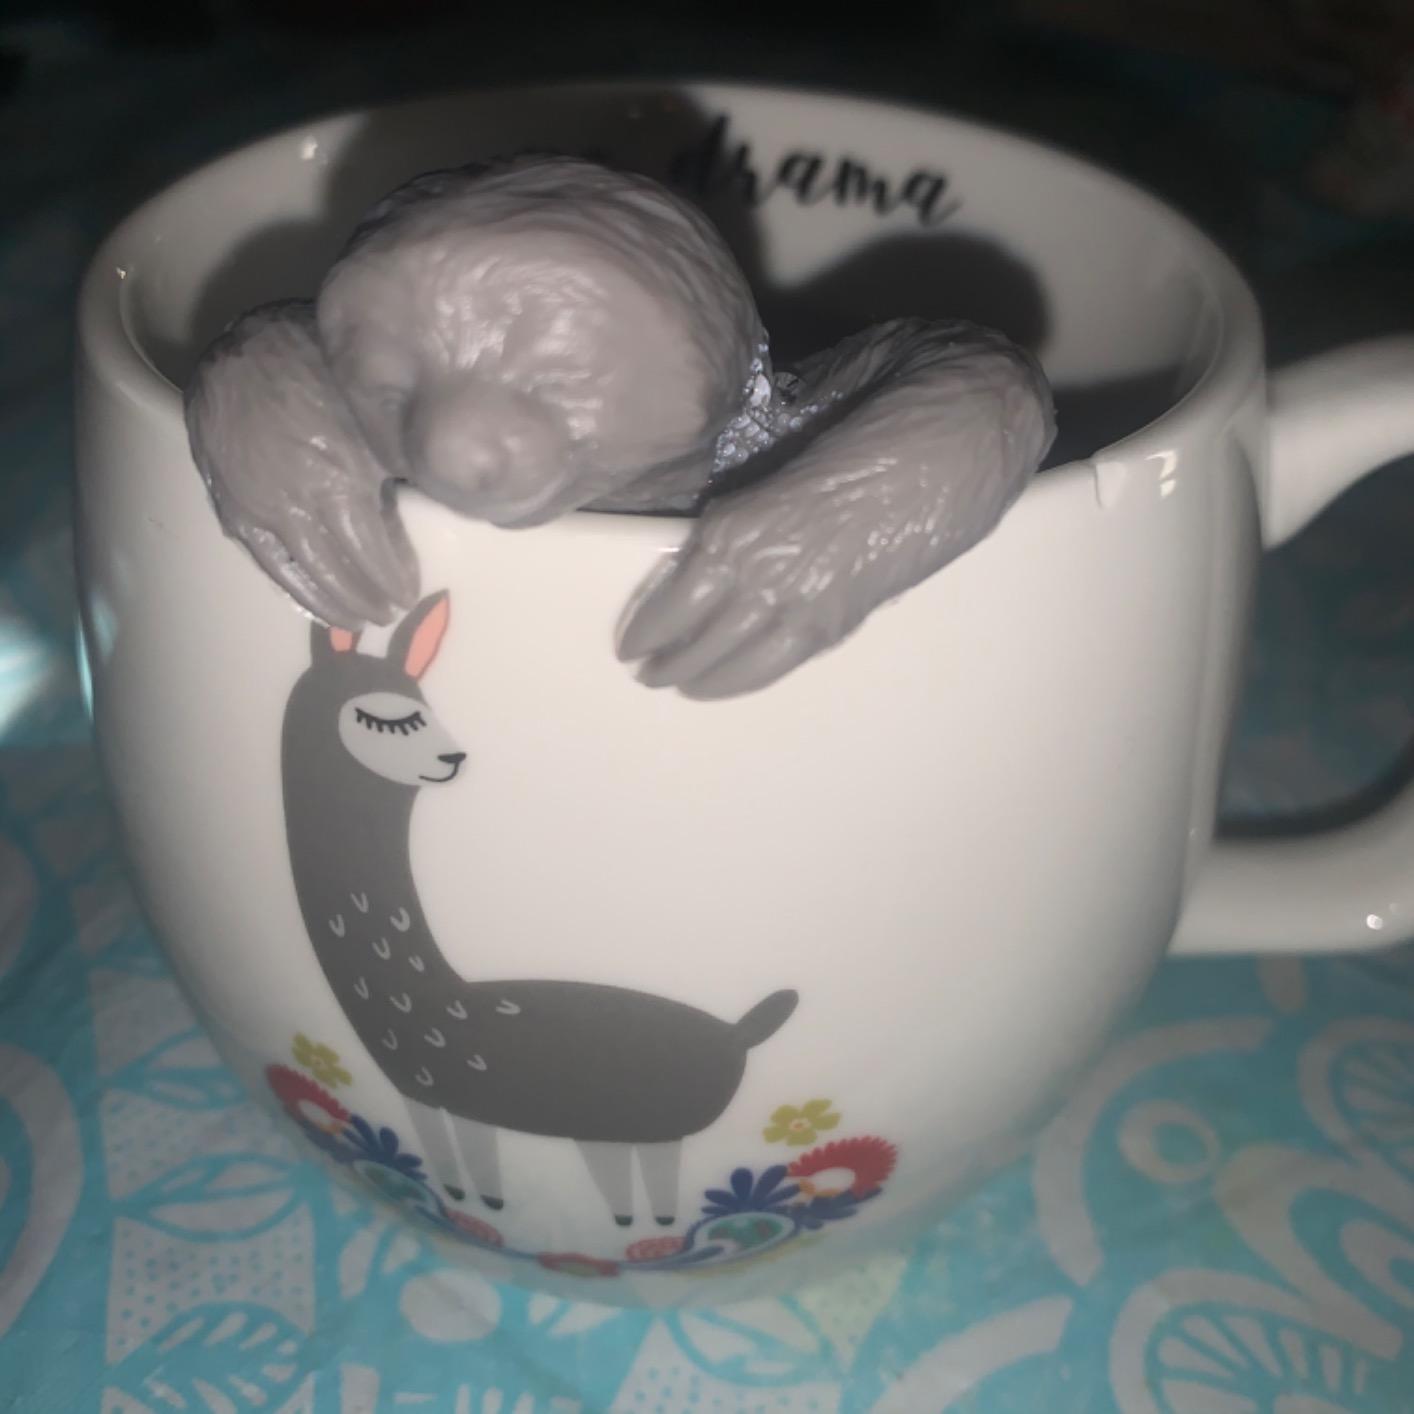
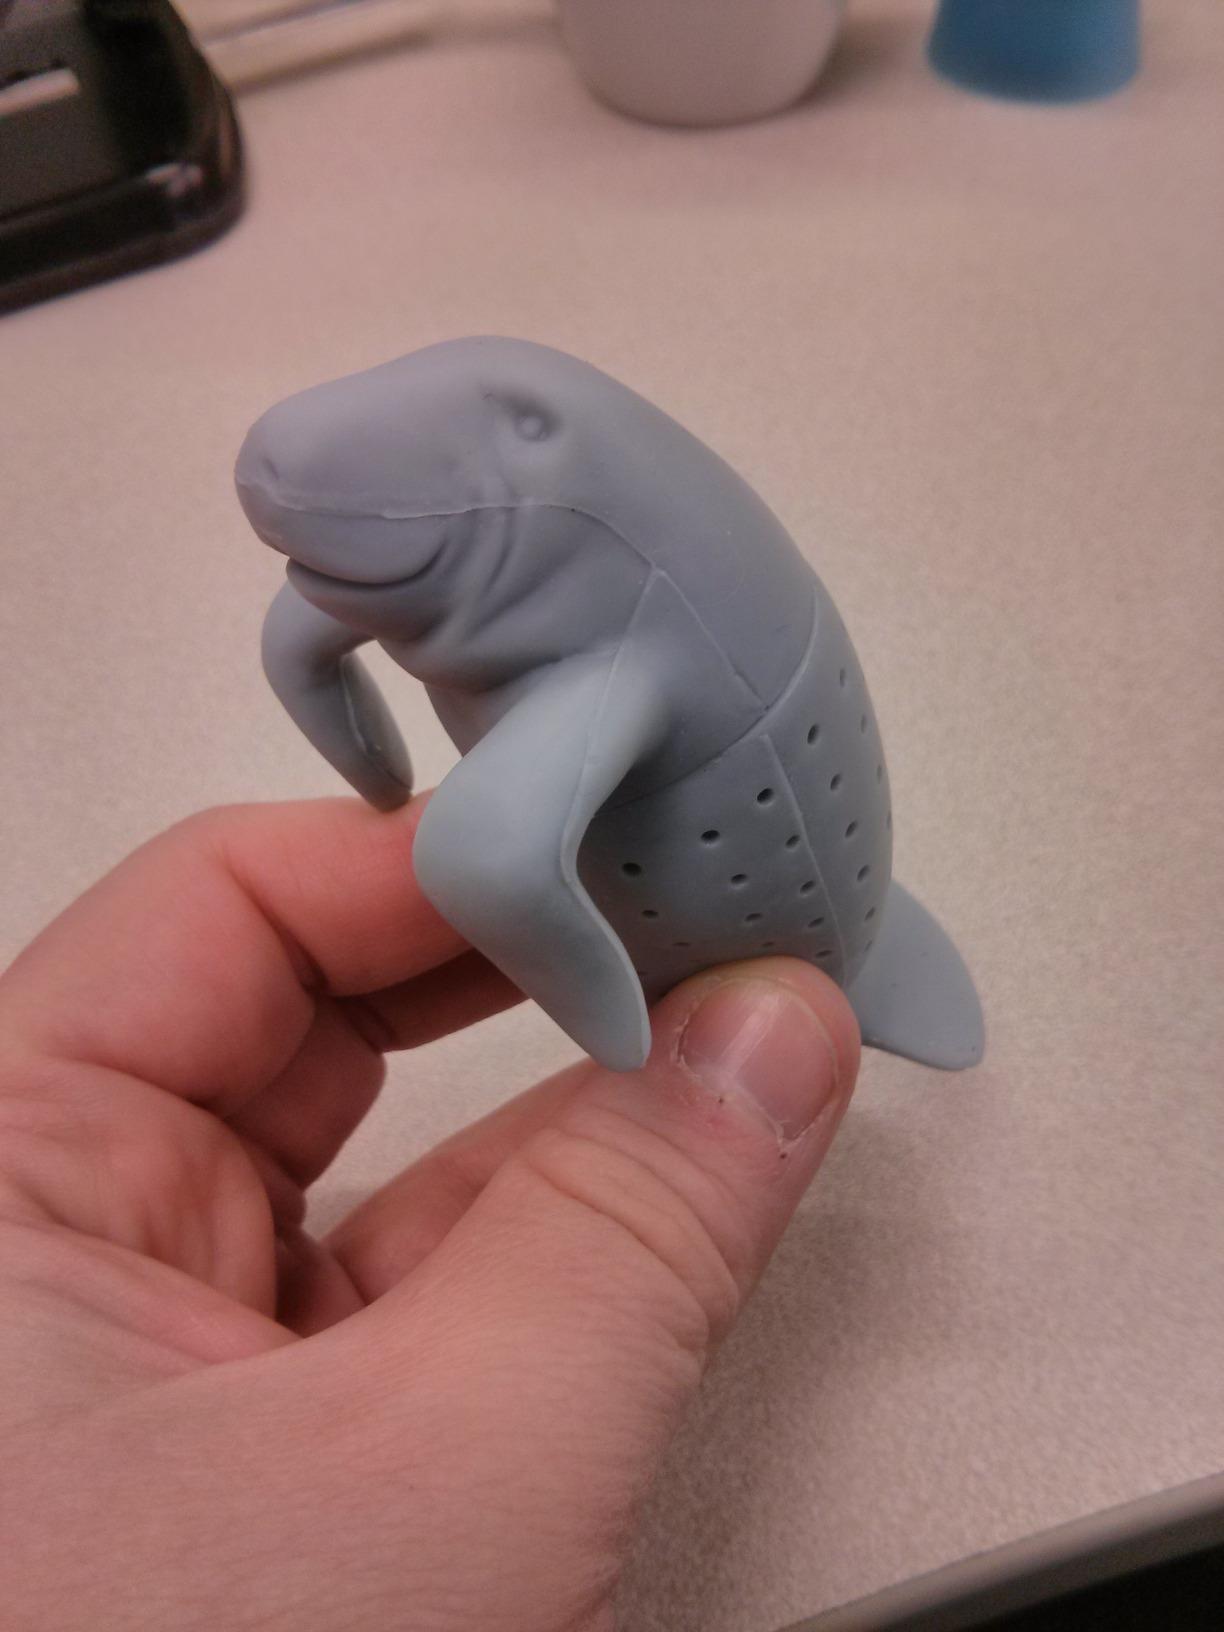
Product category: items_tea
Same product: no